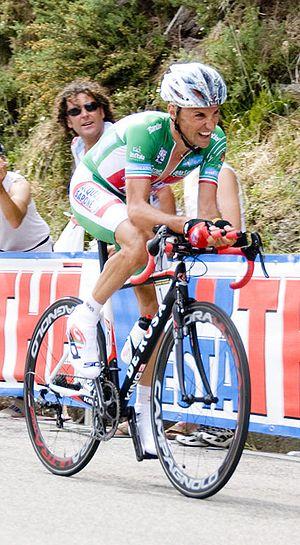
De Rosa est une entreprise italienne produisant des cadres de bicyclette, notamment pour la compétition.
Stefano Garzelli, né le 16 juillet 1973 à Varèse en Lombardie, est un coureur cycliste italien professionnel de 1997 à 2013 devenu ensuite directeur sportif. Garzelli est un grimpeur, spécialiste des courses par étapes et des classiques vallonnées. Il a notamment remporté le Tour d'Italie 2000. En 2002, il a fait l'objet d'un contrôle antidopage positif à la probénécide, un produit masquant, ce qui lui a valu une suspension de neuf mois.